Diego Ramírez de Guzmán (bishop of León)

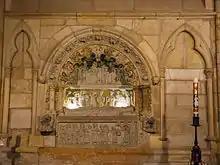
Diego's tomb

Diego Ramírez de Guzmán was a medieval bishop of León (1344–1354). He belonged to the powerful noble family of the Guzmanes.